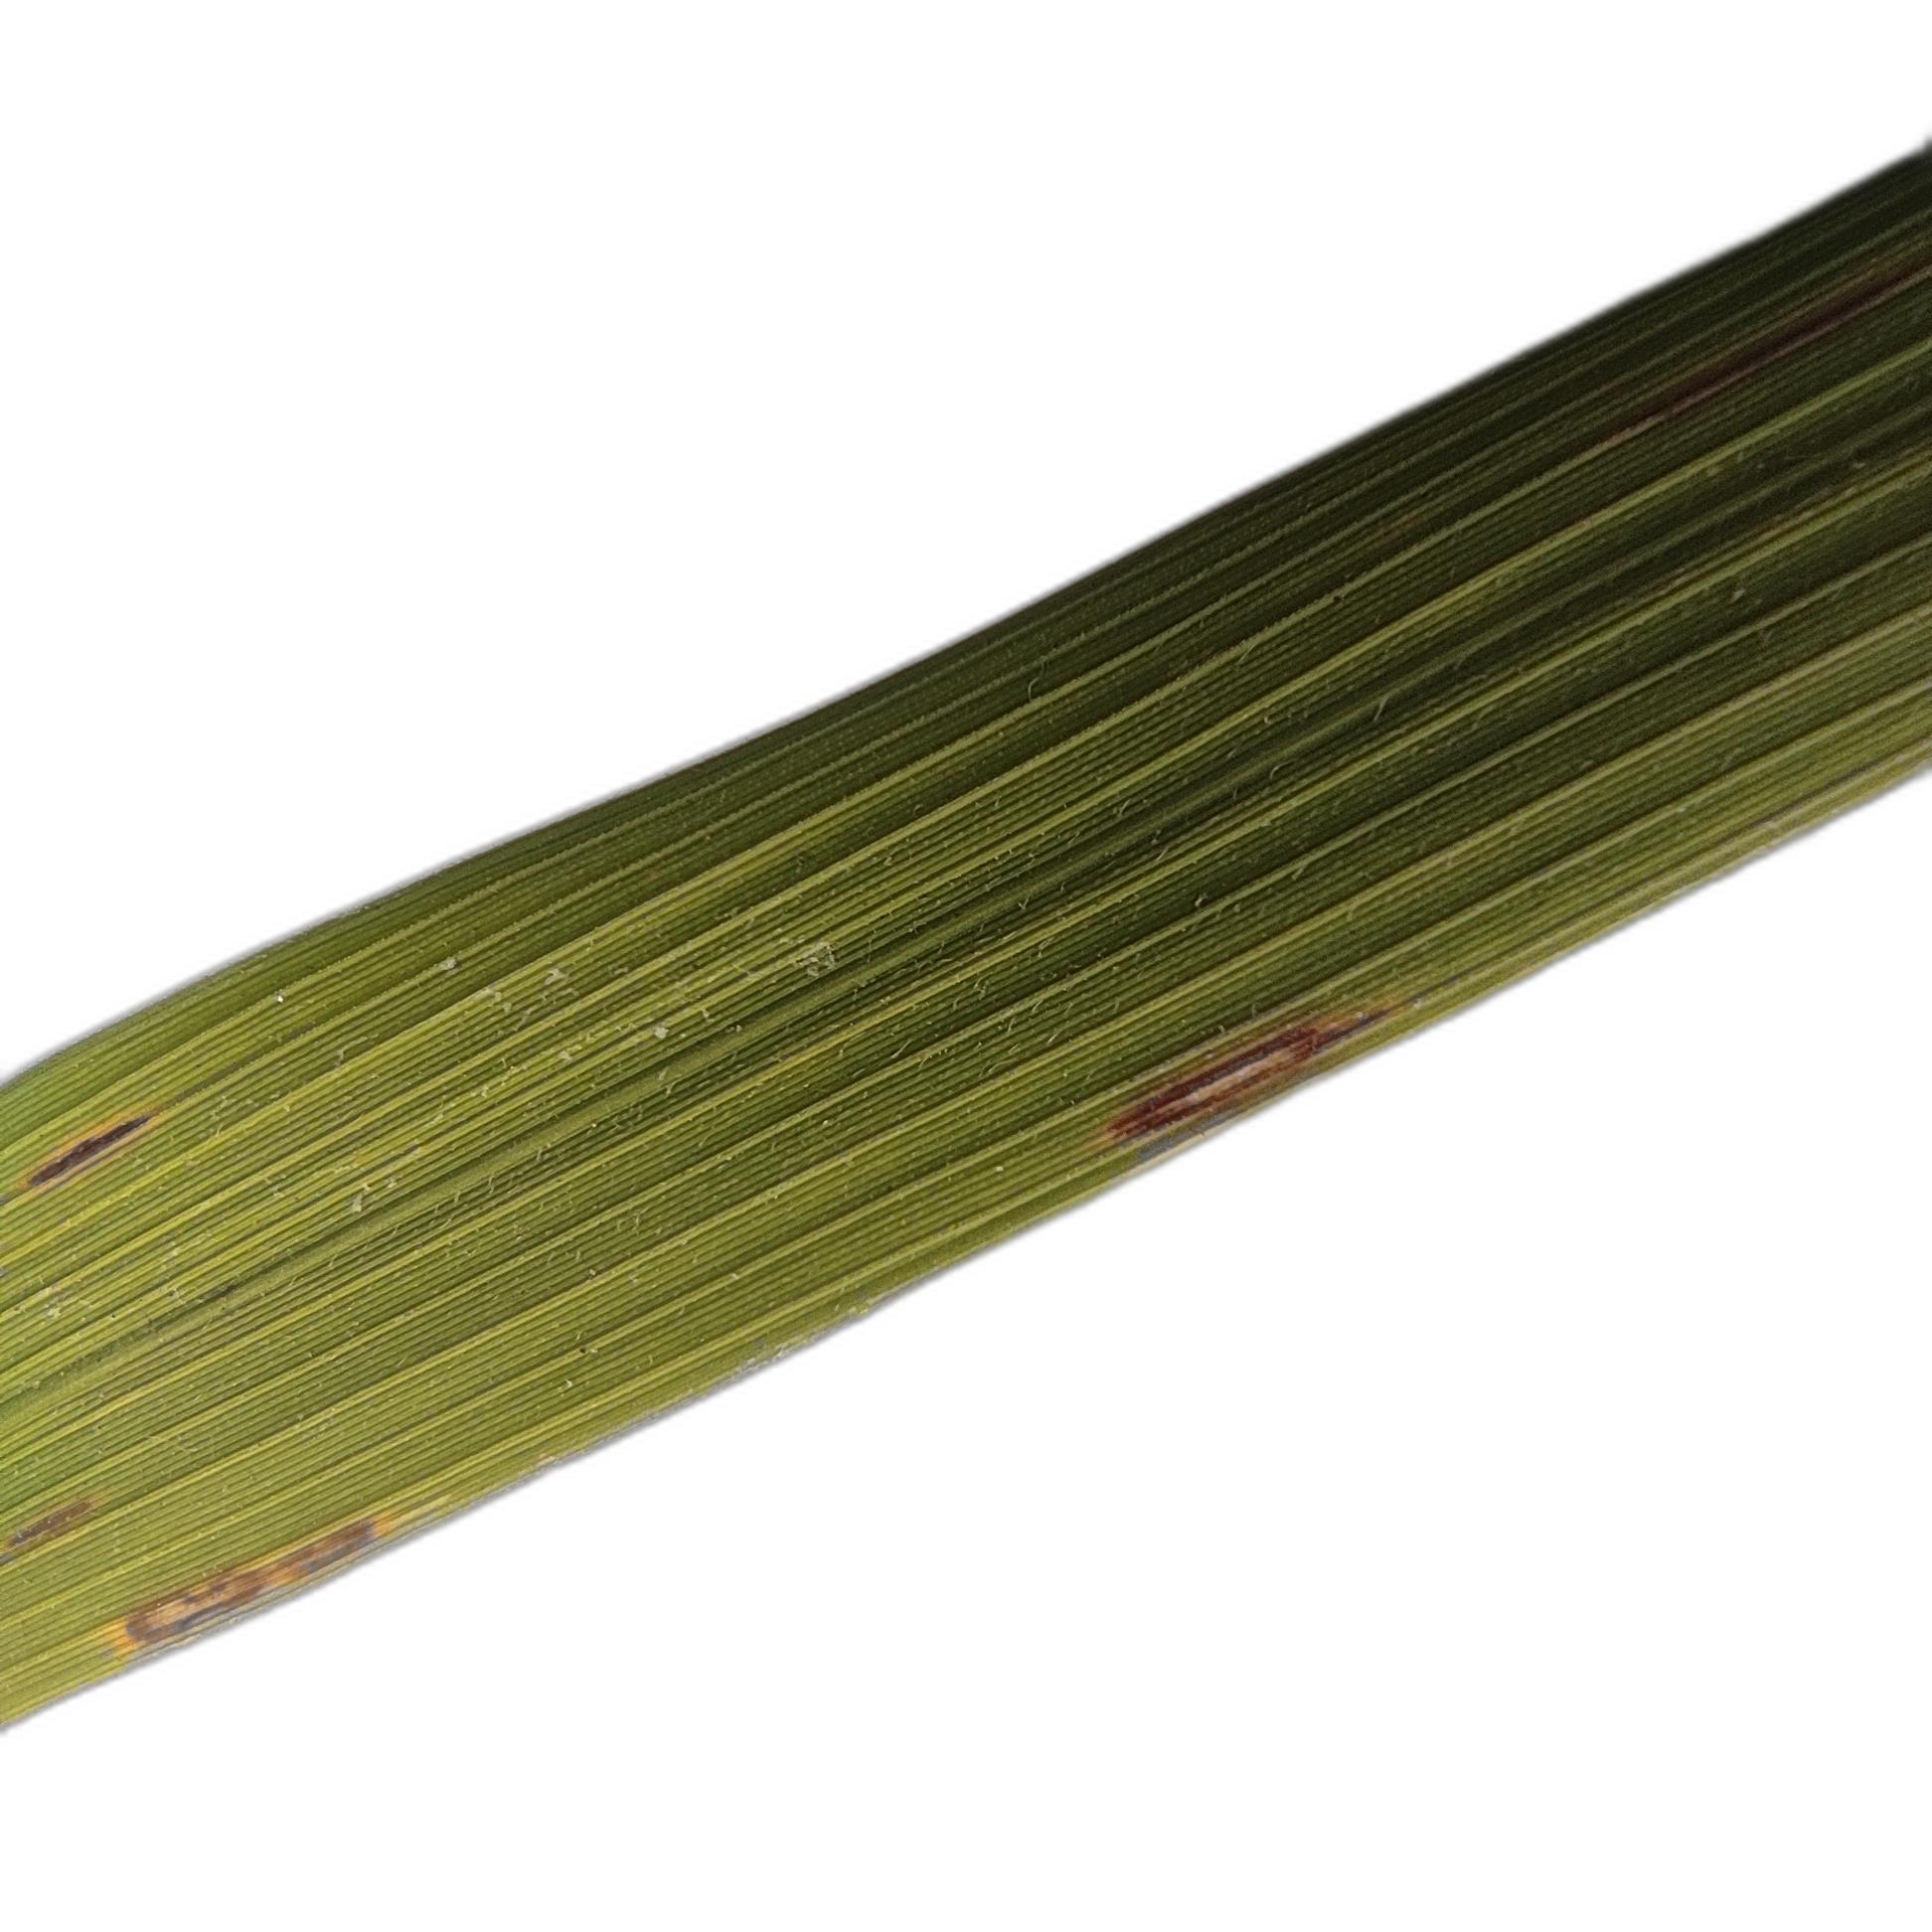
Label: Rice Blast